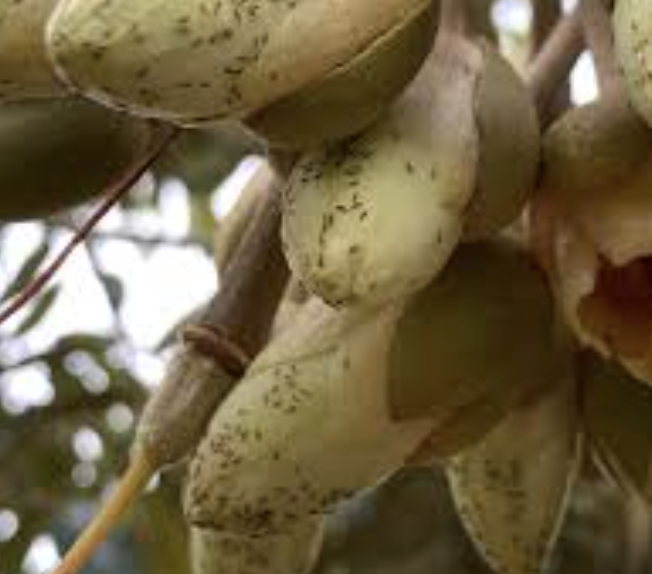
Label: thrips_disease